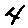
Label: 4